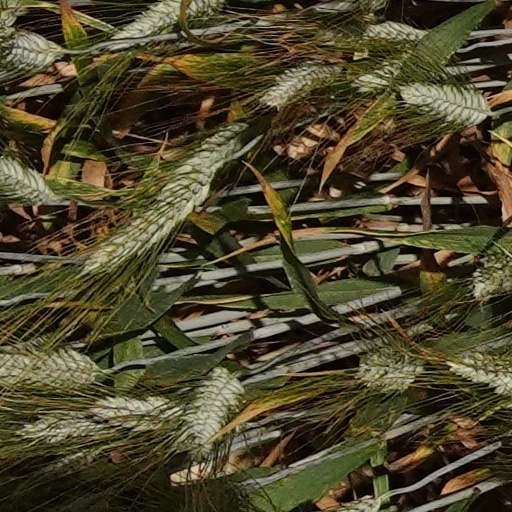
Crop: wheat